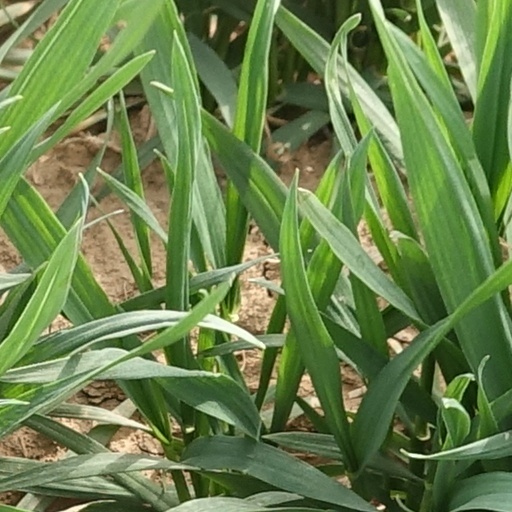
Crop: wheat